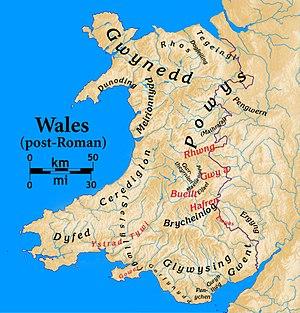
Le Pays de Galles au haut Moyen Âge couvre la période s'étendant du départ romain du Pays de Galles vers 383 à la montée de Merfyn Frych au trône de Gwynedd vers 825. Cette époque est marquée par une consolidation progressive du pouvoir dans des royaumes de plus en plus hiérarchisés. La fin du haut Moyen Âge a été le moment où la langue galloise est passée du gallois primitif, parlé tout au long de cette époque, au vieux gallois, et également le moment où la frontière moderne entre l'Angleterre et le Pays de Galles a pris sa forme quasi finale : une ligne largement suivie par la Digue d'Offa, un terrassement construit à la fin du VIIIᵉ siècle. L'unification des territoires gallois en une entité reconnue et acceptée comme État gallois viendra à l'ère suivante, sous les descendants de Merfyn Frych.
Le Dogfeiling est un sous royaume mineur du nord du Pays de Galles fondé au Ve siècle.
Le Rhos était un ancien royaume gallois situé dans le Cantref le plus oriental de l'actuel Clywd. Vassal du Ceredigion puis du Royaume de Gwynedd. Créé au cours du Vᵉ siècle, il annexa l'Afflogion en 480. Il fut absorbé par le Gwynedd vers 750. Le royaume de Rhos a été gouverné notamment par Owain Ddantgwyn puis par son fils Cuneglas.
Pengwern était une colonie des bretons celtiques de la Grande-Bretagne post-romaine, dont l'emplacement précis est incertain. Elle serait située dans l'actuel comté de Shropshire, limitrophe de la frontière du Pays de Galles. Elle est généralement considérée comme étant le siège des rois du Powys, au milieu de pays de Galles, avant qu'ils ne s'établissent à Mathrafal, situé plus à l'ouest. Une théorie avance que Pengwern pourrait avoir été un sous royaume de Powys.
L'Afflogion était un ancien royaume gallois vassal du Royaume de Gwynedd. Situé sur la péninsule de Lleyn, il fut créé vers 450 par Afloyg ap Cunedda, un des fils de Cunedda ; il disparut aux alentours de 480, absorbé par le royaume de Rhos